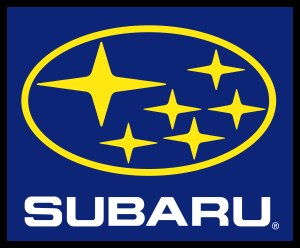
Subaru
Logo
Subaru er et japansk bilmærke, som blev grundlagt 15. juli 1953, og som fremstilles af Fuji Heavy Industries.